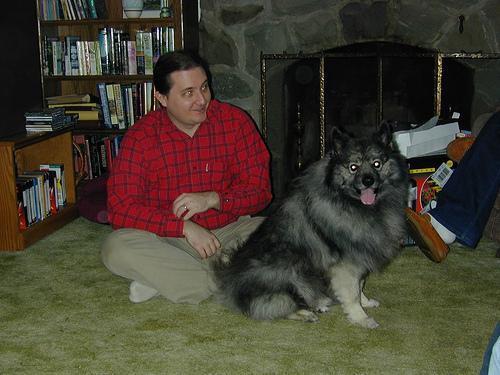
keeshond